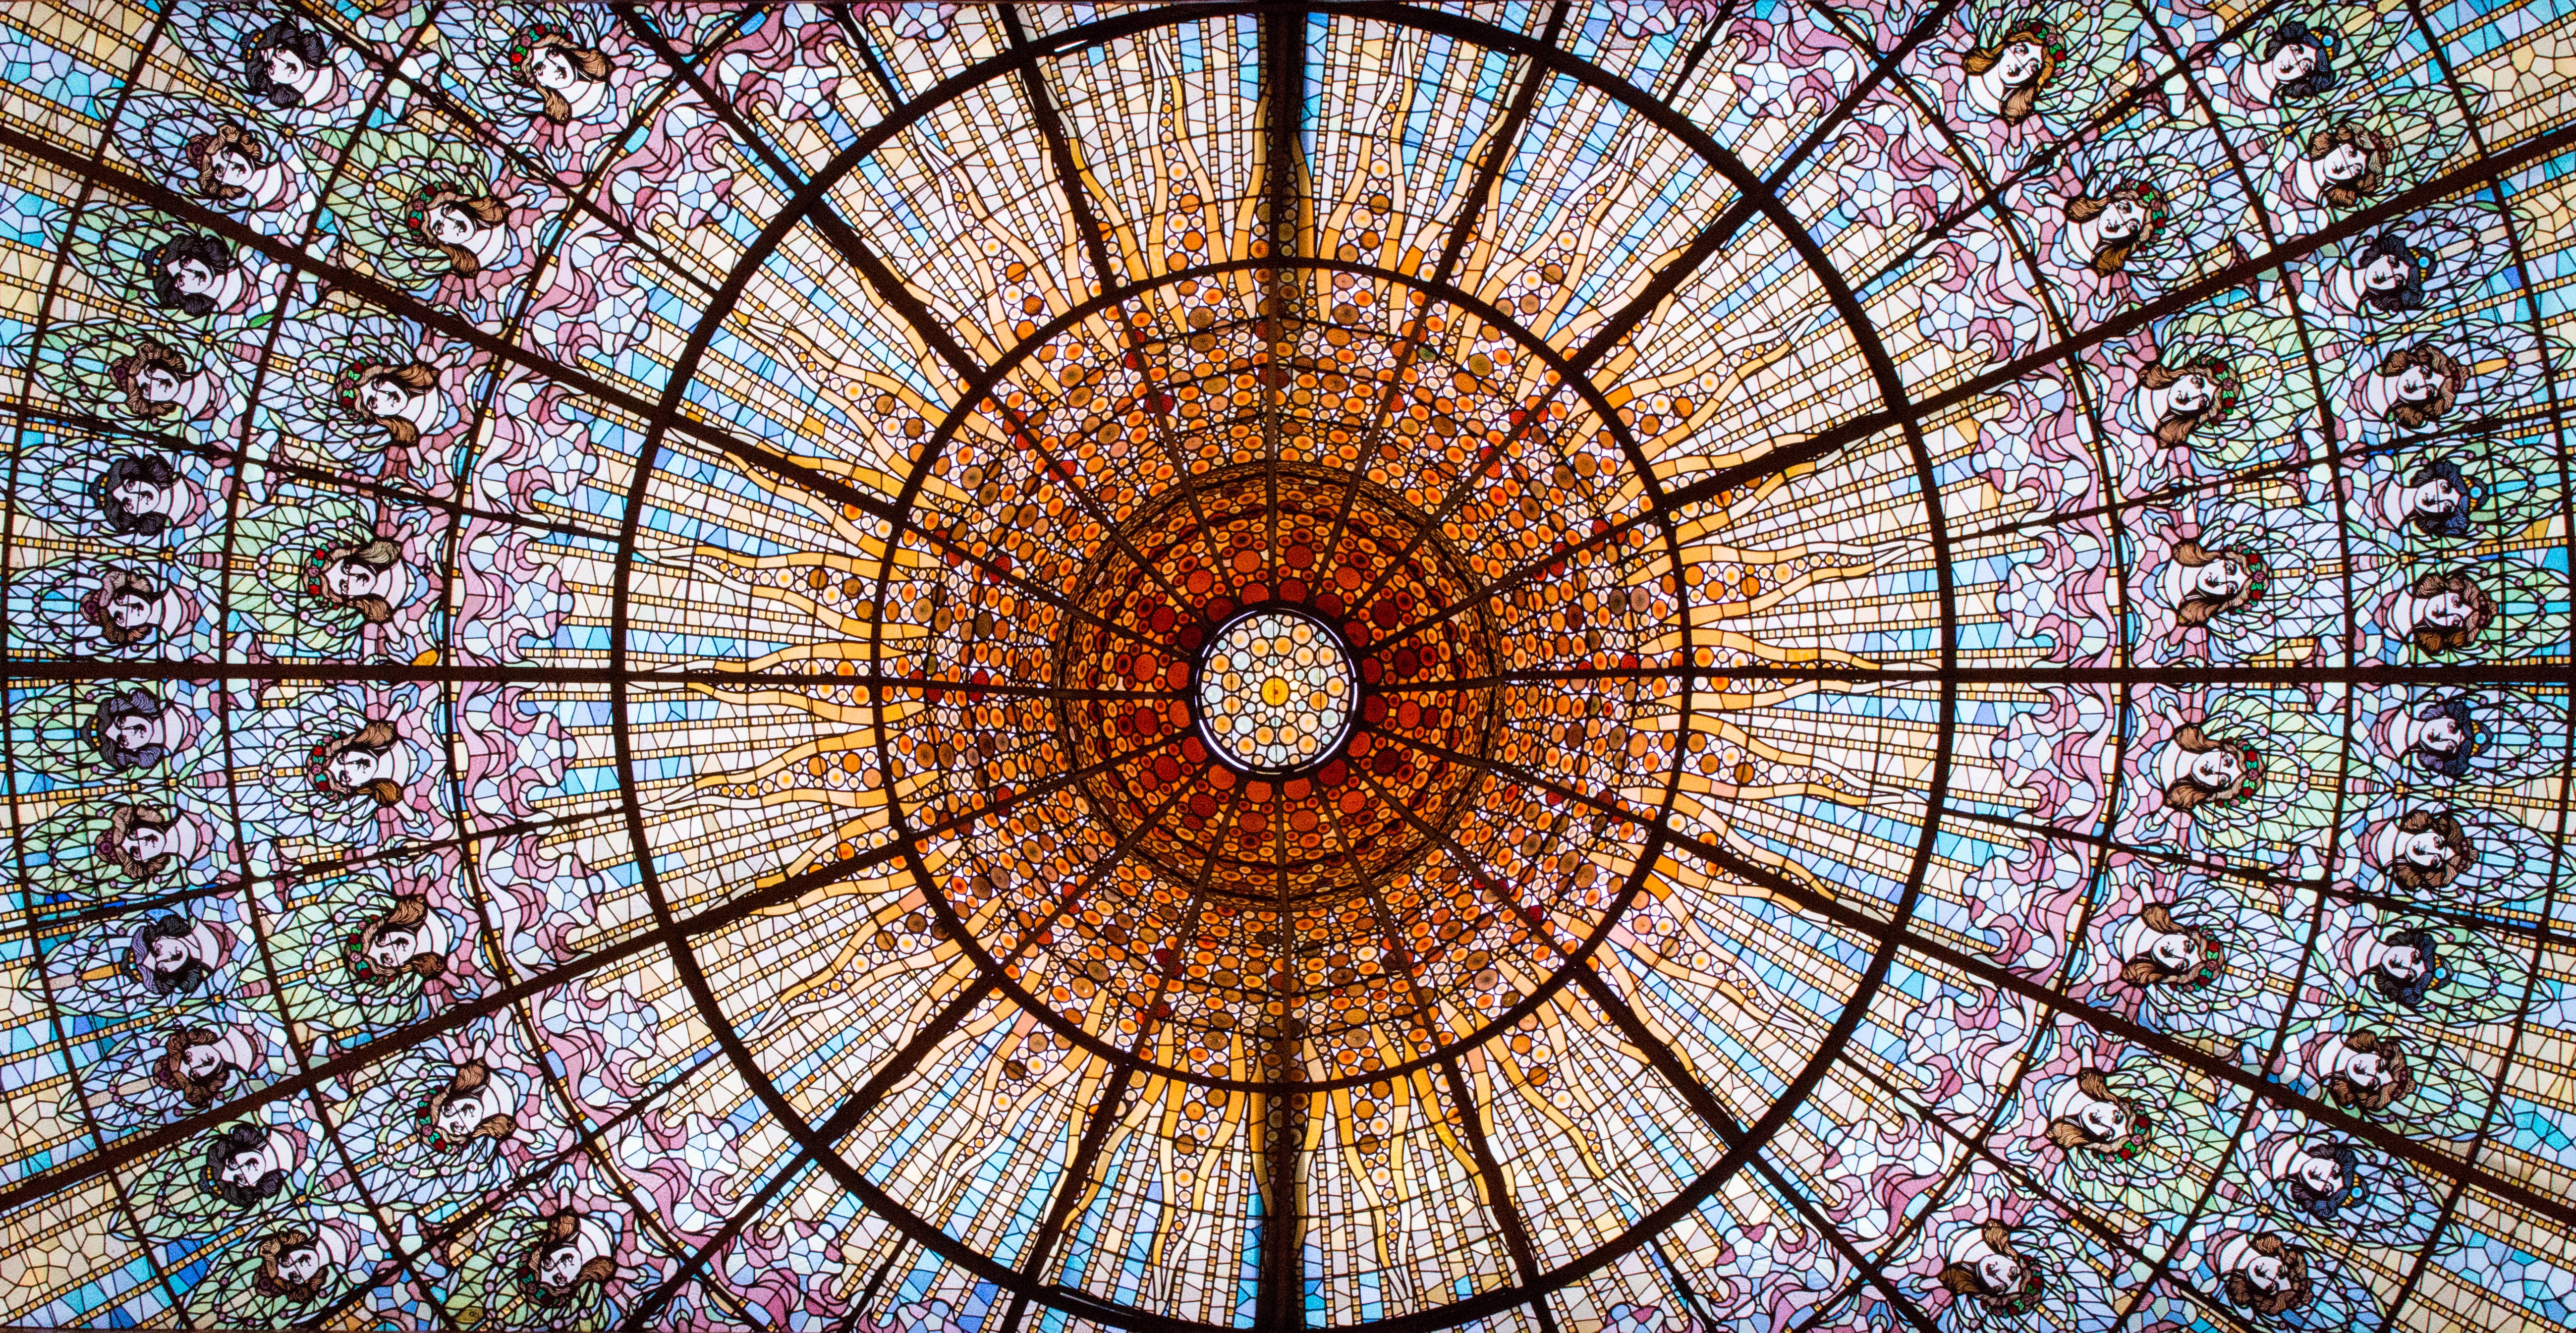
window, glass, material, stained glass, circle, art, symmetry, dome